Invisible Wings

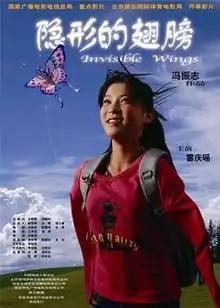
Film poster for "Invisible Wings" for the Chinese release

Invisible Wings is a 2007 Chinese film directed by Feng Zhenzhi and starring the amputee Lei Qingyao.